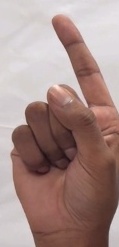
ASL sign: Z